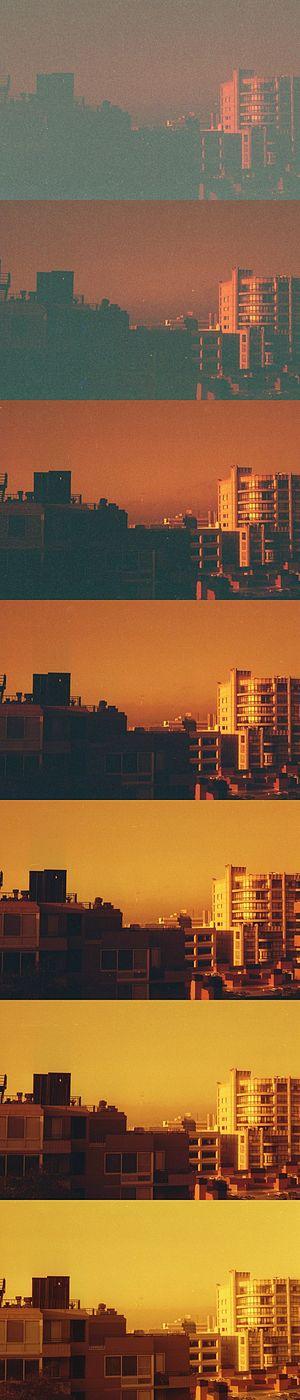
"Redscale est une technique d'exposition de films photographiques, où le film est exposé du mauvais côté. Normalement, cela se fait en enroulant le film à l'envers dans une cartouche vide. Le nom ""redscale"" vient parce qu'il y a une dominante.